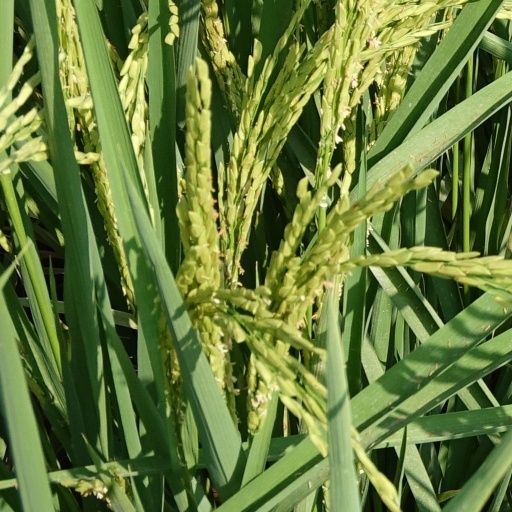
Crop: rice